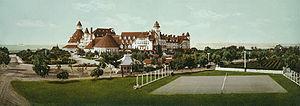
La société Detroit Publishing Company était une compagnie américaine, installée à Détroit, Michigan spécialisée dans l'édition de photographies et plus particulièrement dans l'édition de séries de cartes postales de type « photochromes ».